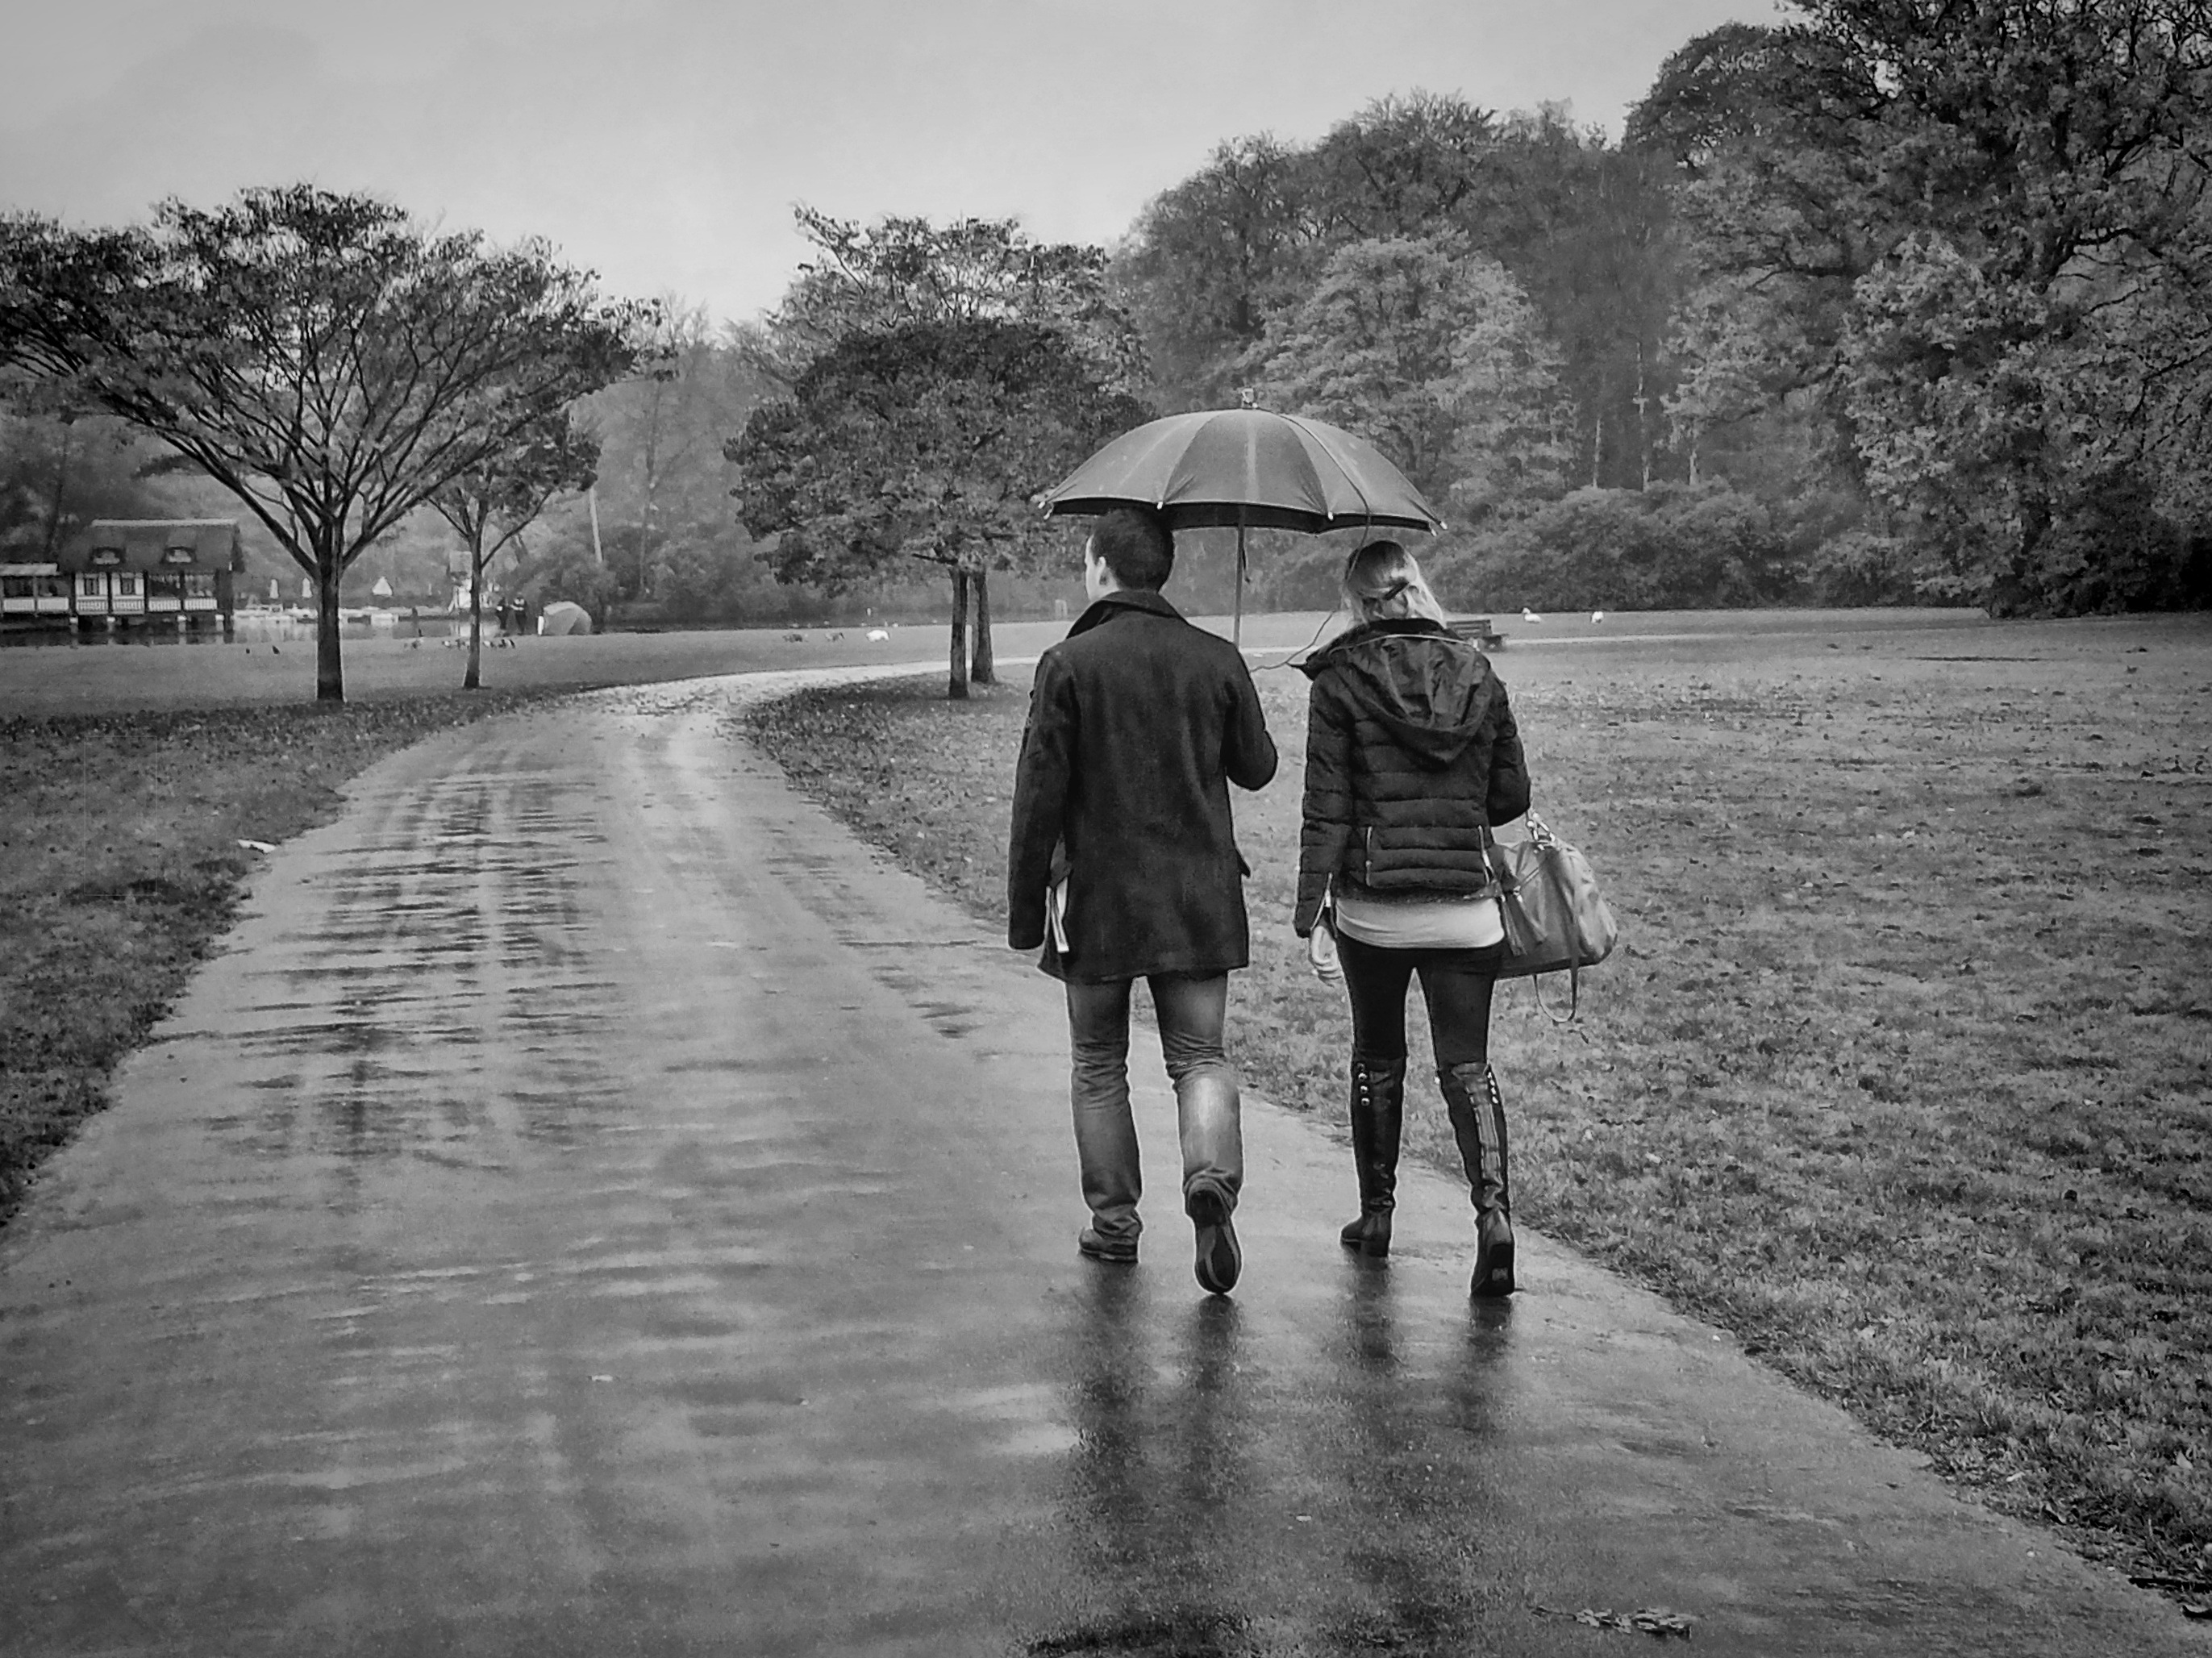
landscape, nature, snow, winter, black and white, hiking, white, morning, rain, walk, love, park, weather, rest, black, monochrome, season, trees, clouds, photograph, walking path, black and white photo, torque, monochrome photography, brasschaat